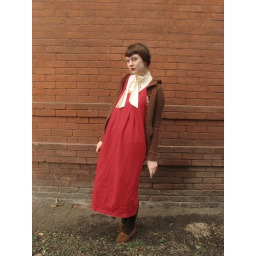
wearing: dress thrifted in denver; shirt from f21; cardigan thrifted in denver; earrings from f21; socks, i don't know; moccasins from shoes.com